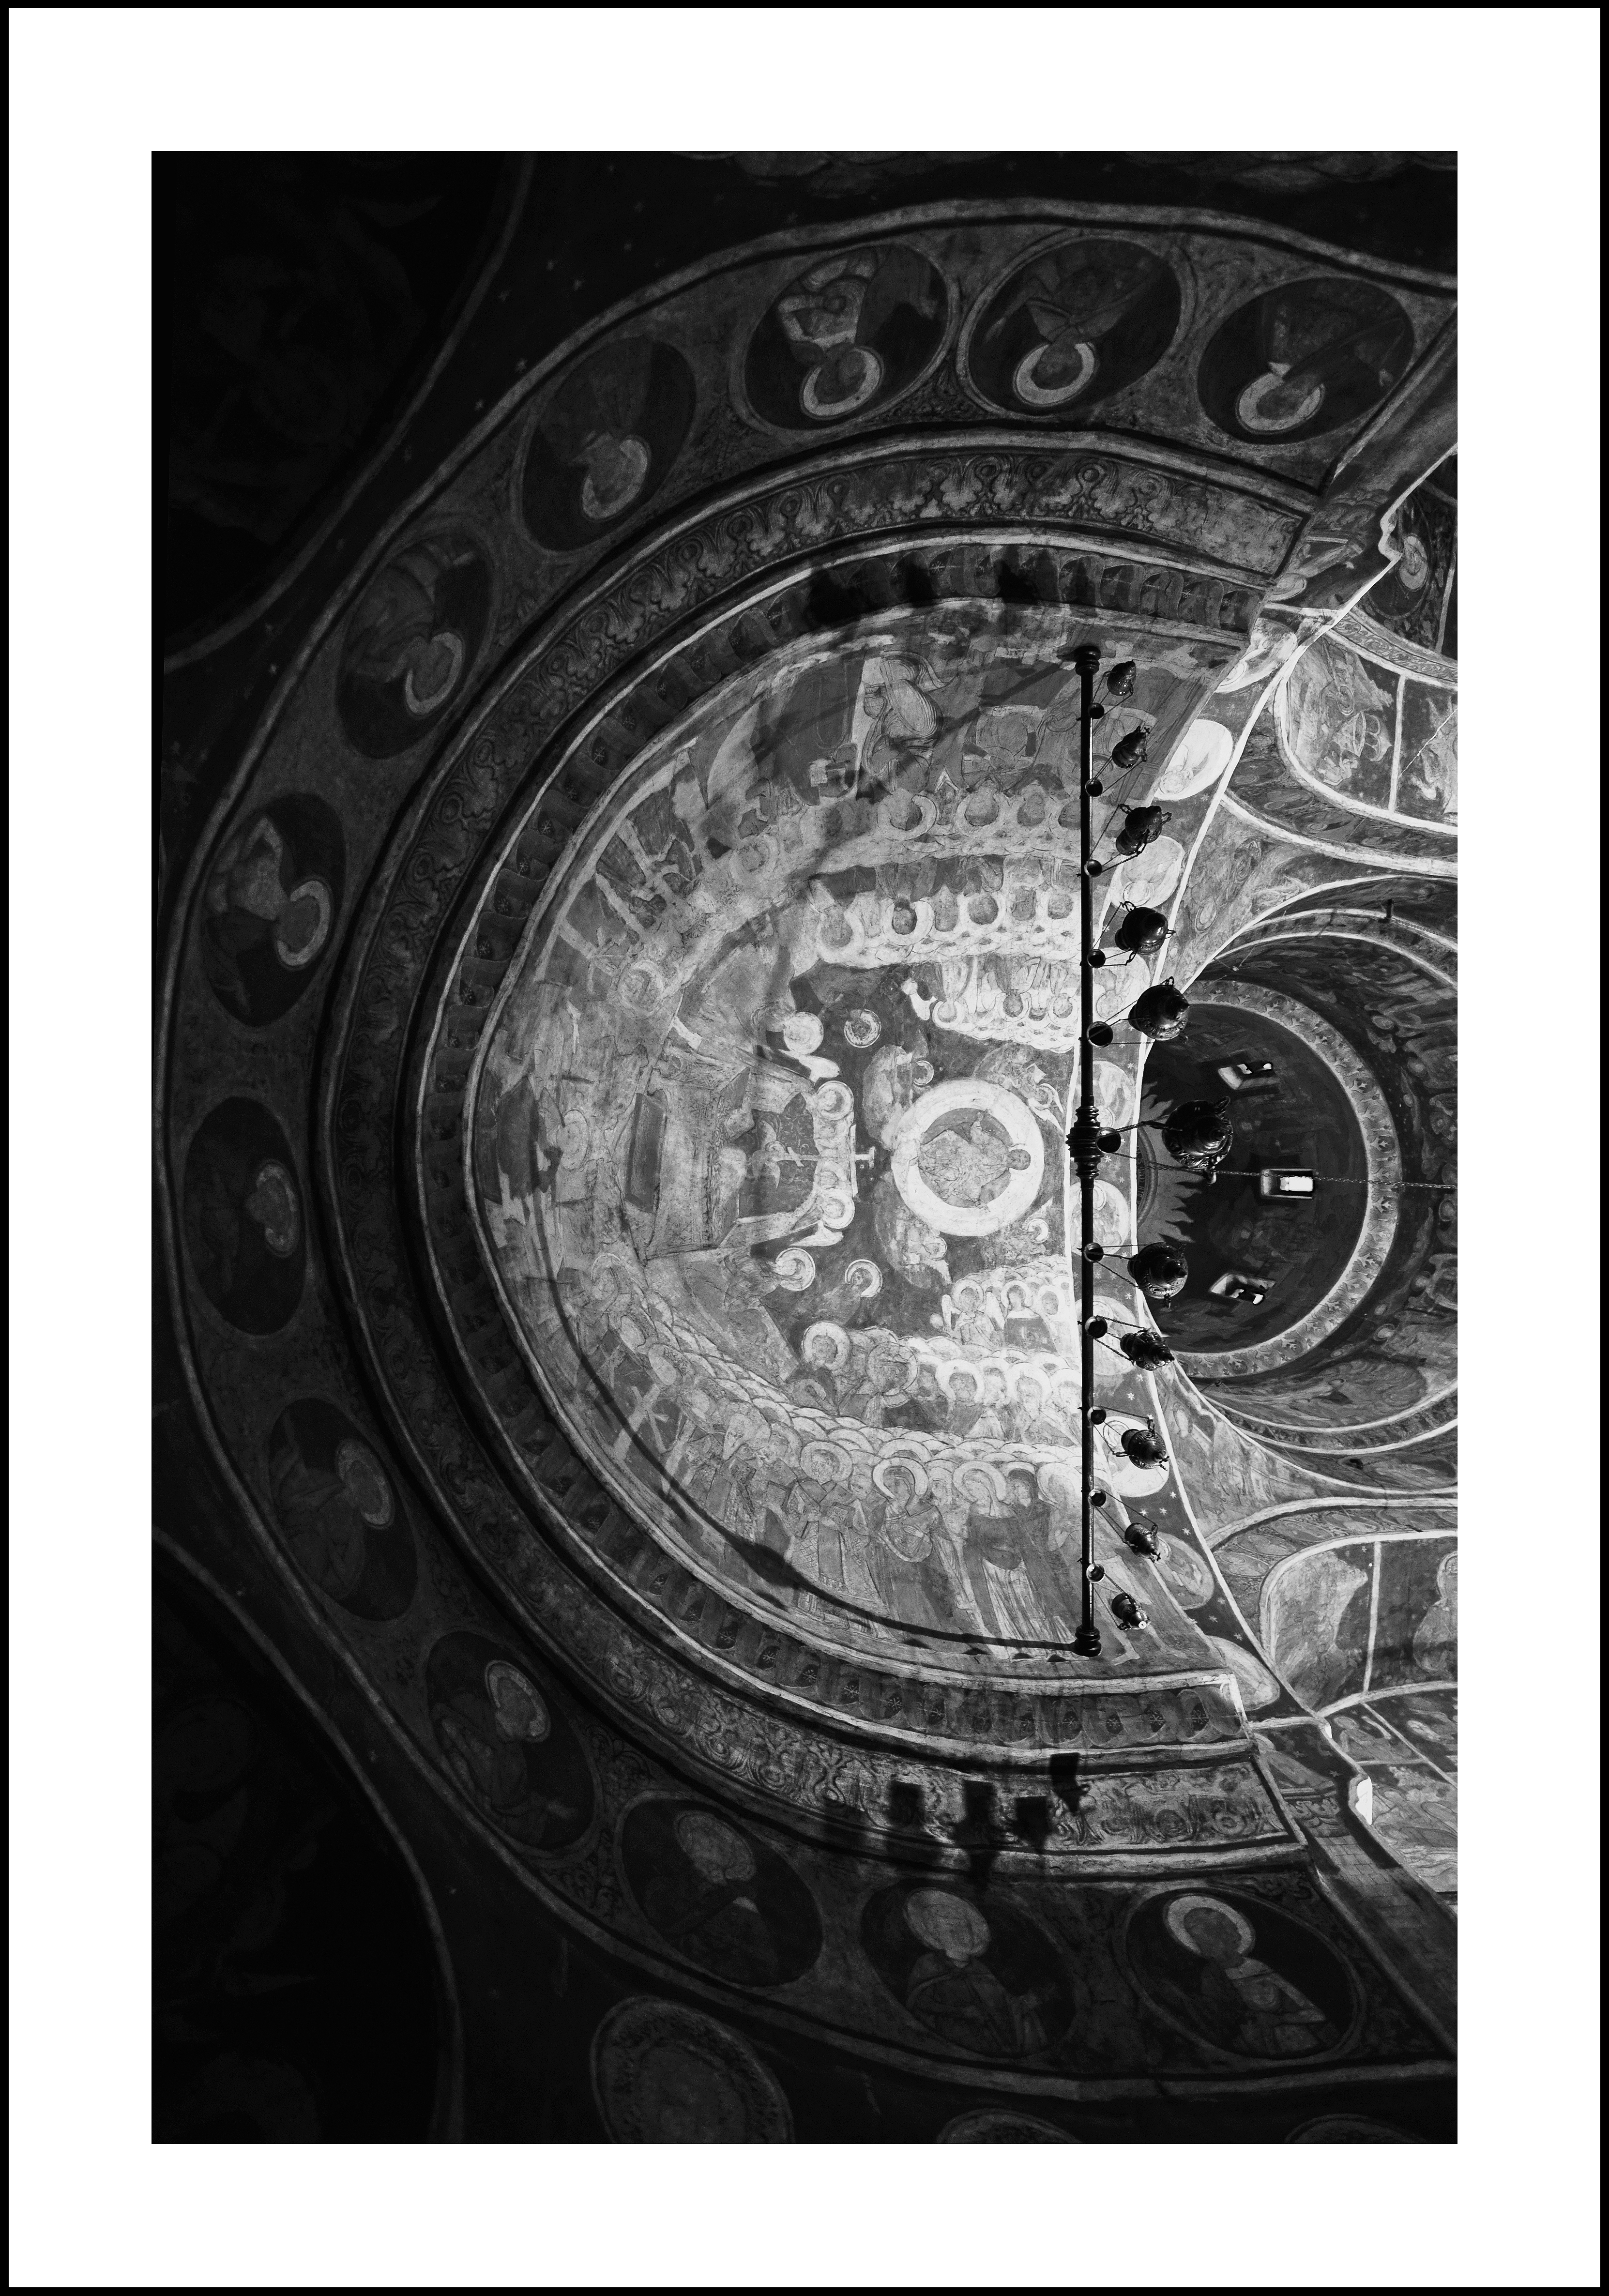
light, black and white, architecture, interior, building, monument, explore, pattern, religion, church, nikon, christian, circle, religious, art, cool image, sketch, drawing, illustration, text, monastery, churches, currency, poster, christianity, romana, explored, orthodox, vaulting, eastern, fresco, dome, icon, romania, icons, bucharest, convent, d90, bor, biserica, arhitectura, orthodoxy, lumina, cupola, pendentives, pendentive, pandantiv, pandantivi, romanian, eikn, ortodoxa, patrimoniu, ortodox, fresca, frescoes, manastirea, manastire, ortodoxia, ortodoxie, cretinism, cretin, ecclesiastical, bisericeasc, cladire, edificiu, bucuresti, centrulvechi, lipscani, stavro, stavropoleos, brancovenesc, 1724, lmibiima1946401, monochrome photography